Game controller

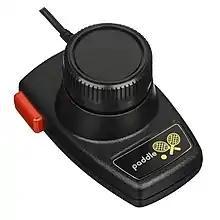
Paddle controllers were popular early in the 2nd console generation for Pong games.

A paddle is a controller that features a round wheel and one or more fire buttons. The wheel is typically used to control movement of the player or of an object along one axis of the video screen. As the user turns the wheel further from the default position, the speed of control in the game become more intensive.